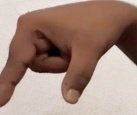
ASL sign: Q